Vortex (Bond and Larkin novel)

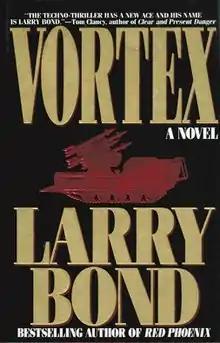
First edition cover

Vortex is a 1991 war novel by Larry Bond and Patrick Larkin. Set during the final years of "apartheid" in South Africa, "Vortex" follows the assassination of a reformist National Party president and his cabinet by the African National Congress, as well as a subsequent seizure of power by far-right Afrikaners. The plot unfolds through a series of intertwining accounts narrated through several characters. It was a commercial success, receiving generally positive reviews.